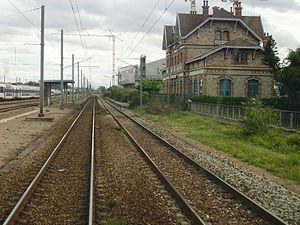
Ancienne gare de Gennevilliers, avenue Marcel-Paul (D 911), à Gennevilliers, Hauts-de-Seine, France
La ligne de La Plaine à Ermont - Eaubonne est une ligne ferroviaire française de la banlieue Nord de Paris. Connue jadis sous le nom de « ligne des Grésillons » ou « ligne des Docks », elle est identifiée de nos jours sous les noms de section de lignes « Ermont - Plaine » ou « Ermont - Champ-de-Mars », pour la différencier de la ligne Paris-Nord - Ermont-Eaubonne via Saint-Denis.